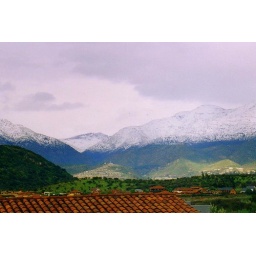
This is the view we had in the winter from the balcony of our house in Santiago, Chile